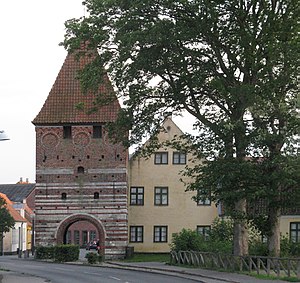
Fredede bygninger i Vordingborg Kommune
Mølleporten i Stege på Møn, set fra nordøst
Denne liste over fredede bygninger i Vordingborg Kommune viser alle fredede bygninger i Vordingborg Kommune, bortset fra kirker. Listen bygger på data fra Kulturarvsstyrelsen.